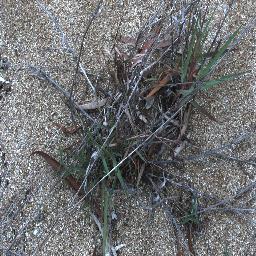
Label: negative